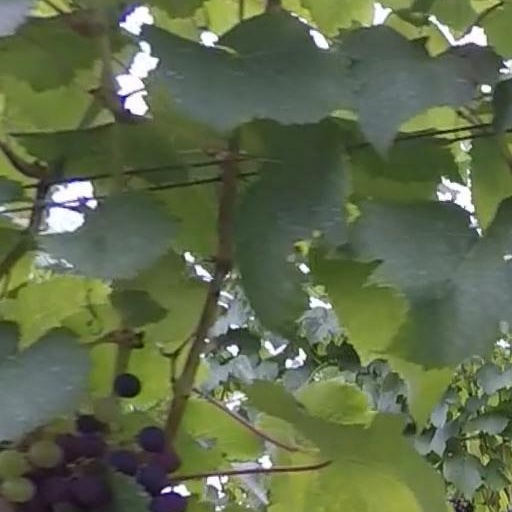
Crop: grape